Bengali language movement

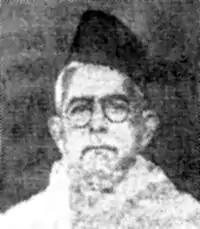
East Bengal Language Committee headed by Muhammad Akram Khan recommended writing Bengali through Arabic characters.

Shortly thereafter, the East Bengal Language Committee, presided by Maulana Akram Khan, was formed by the East Bengal government to prepare a report on the language problem.